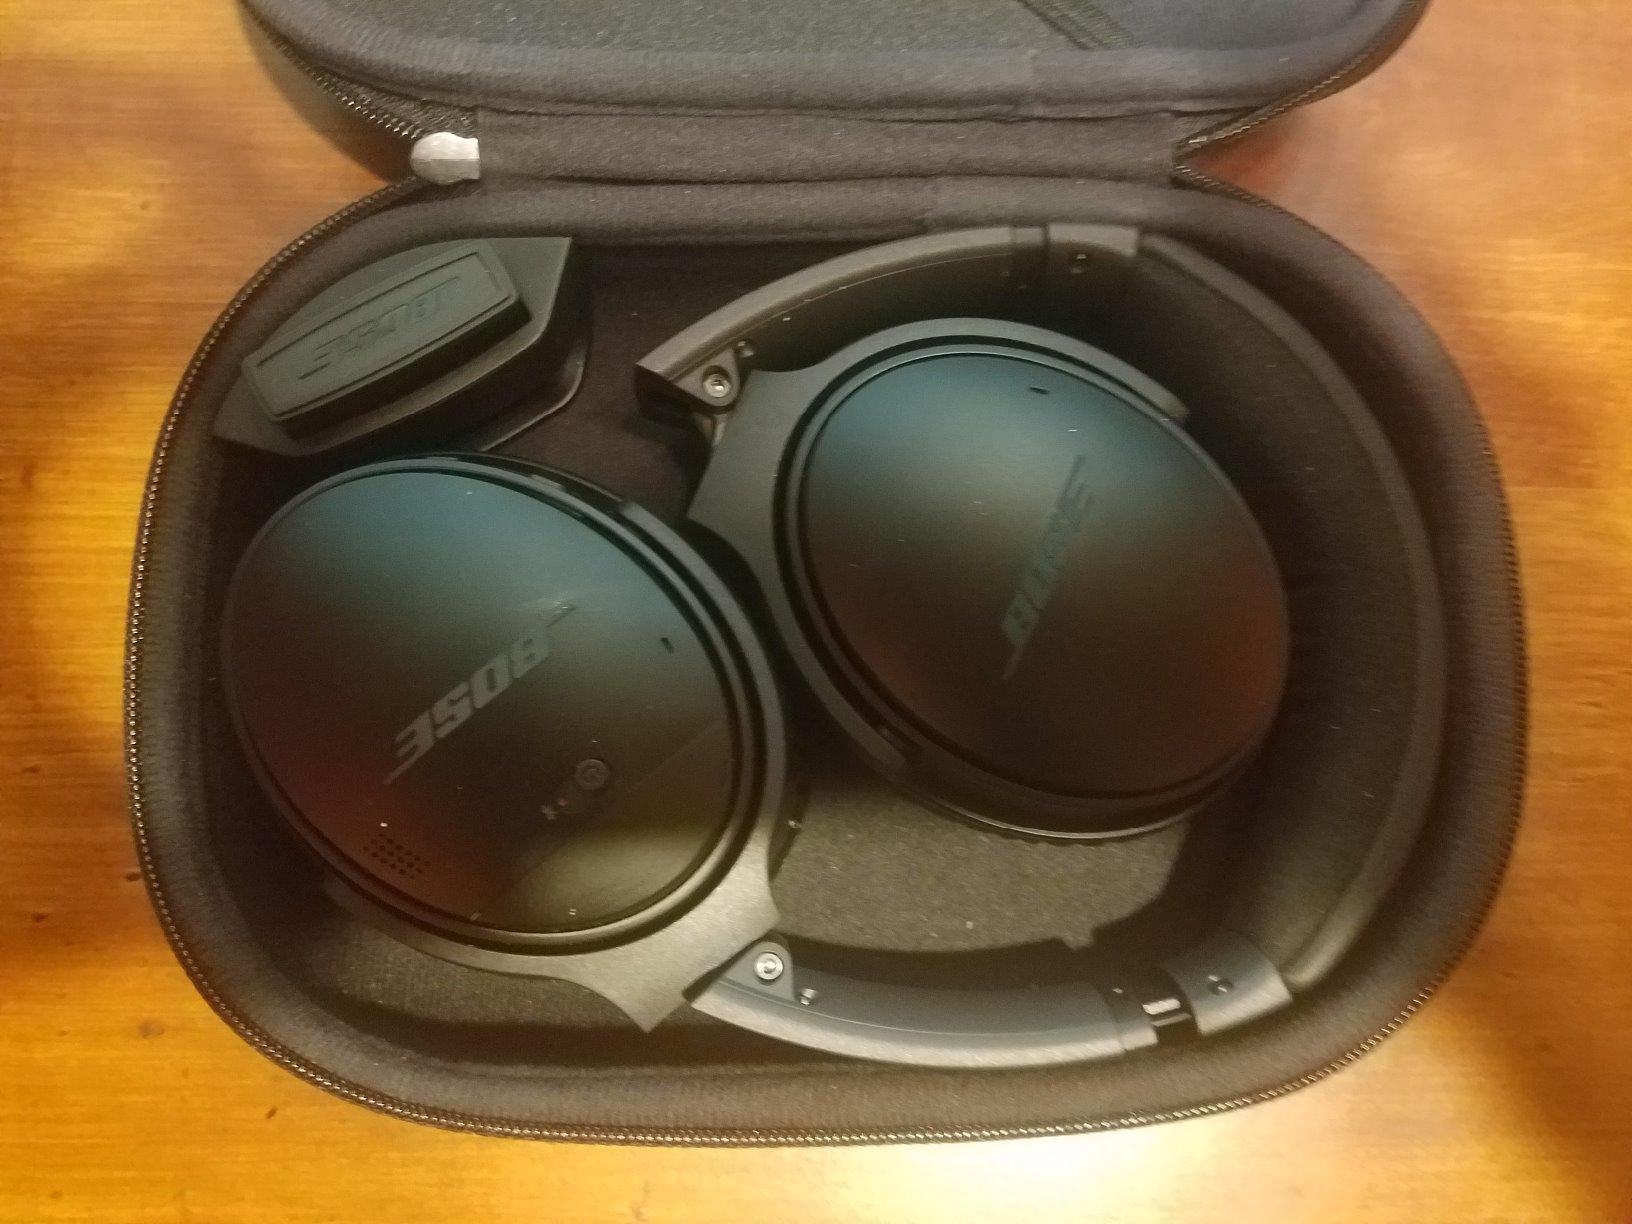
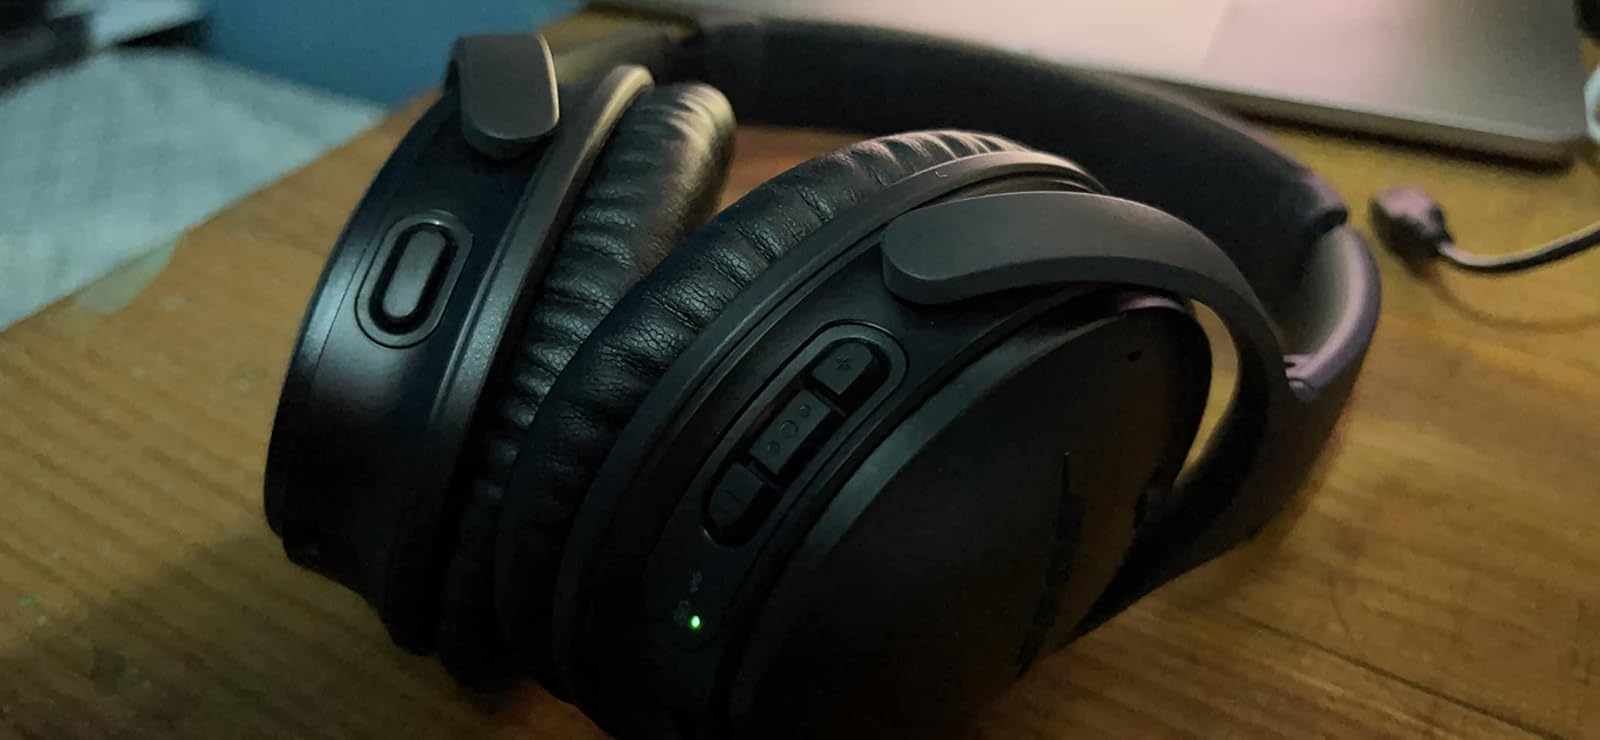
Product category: headphones
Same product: yes